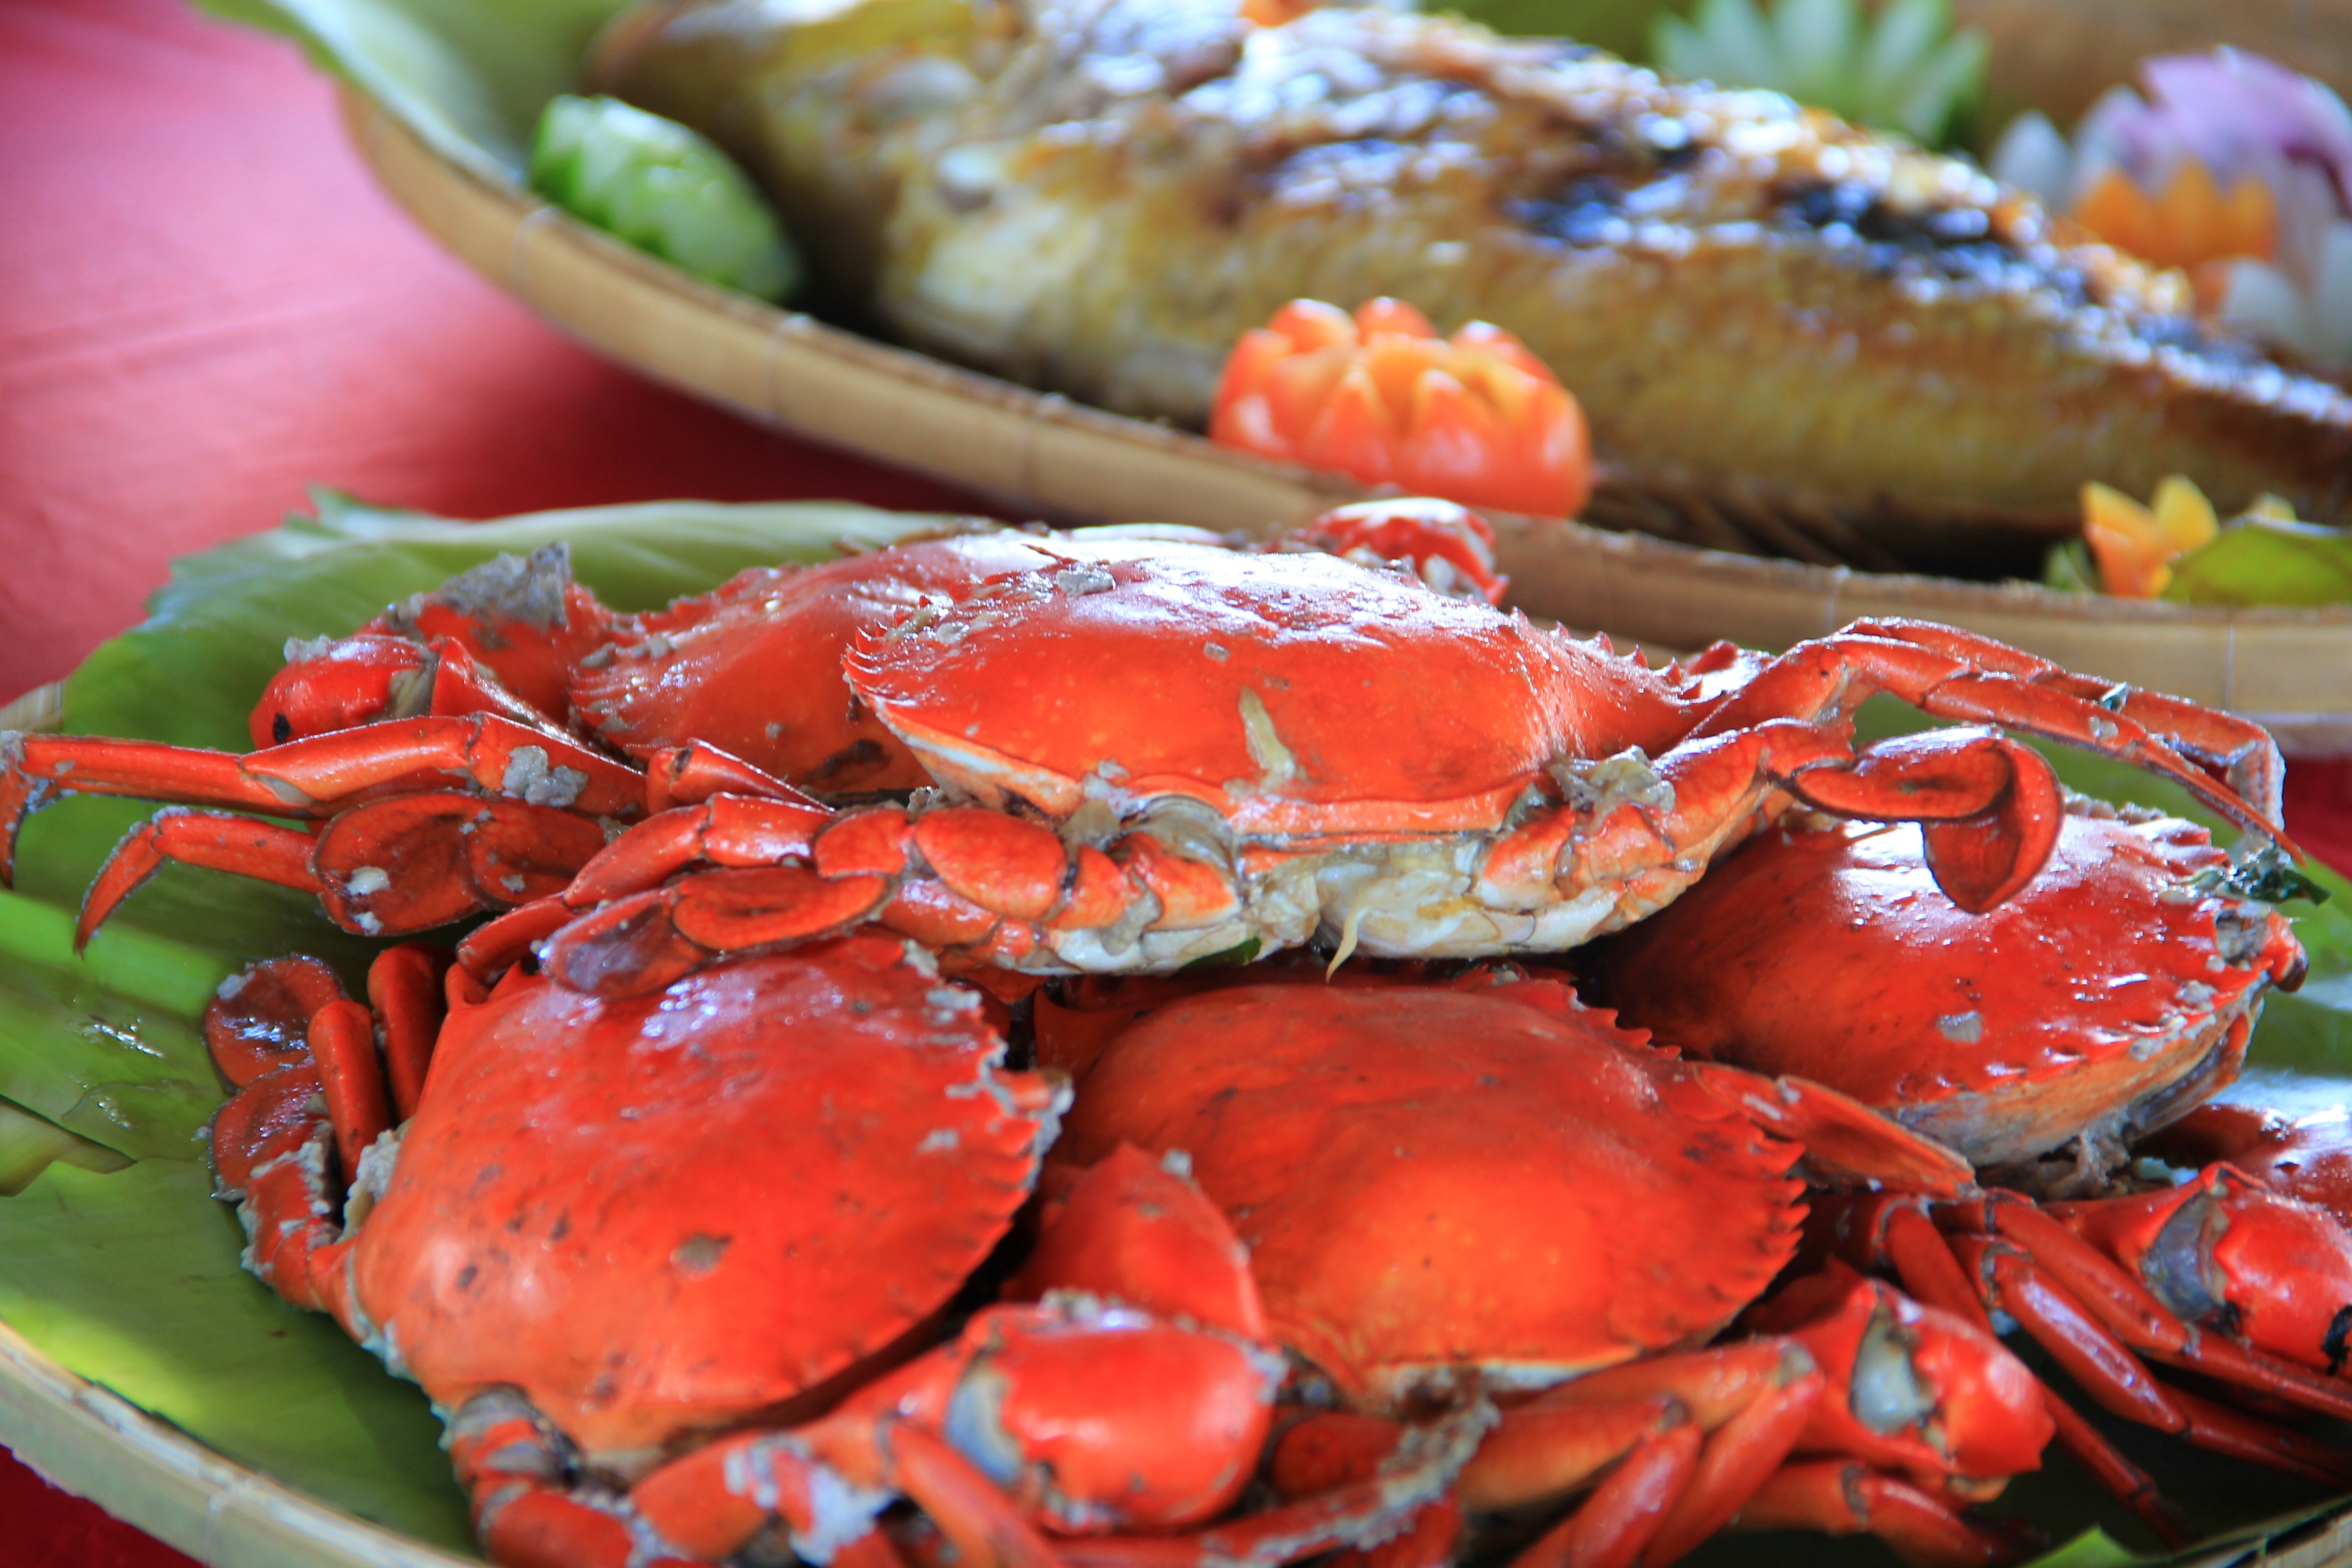
sea, food, seafood, fresh, fish, crab, invertebrate, crustacean, crabs, arthropod, palawan, king crab, decapoda, animal source foods, dungeness crab, seafood boil